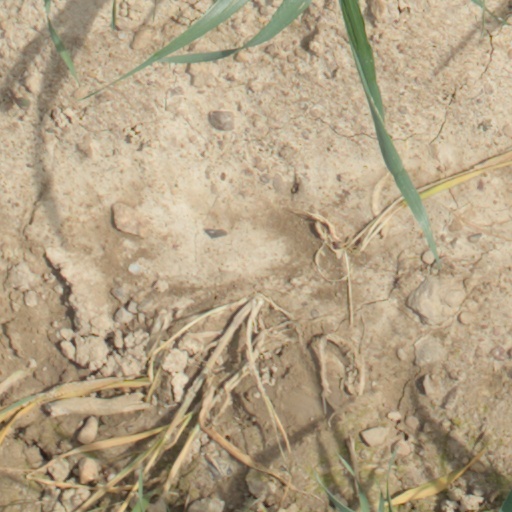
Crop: wheat